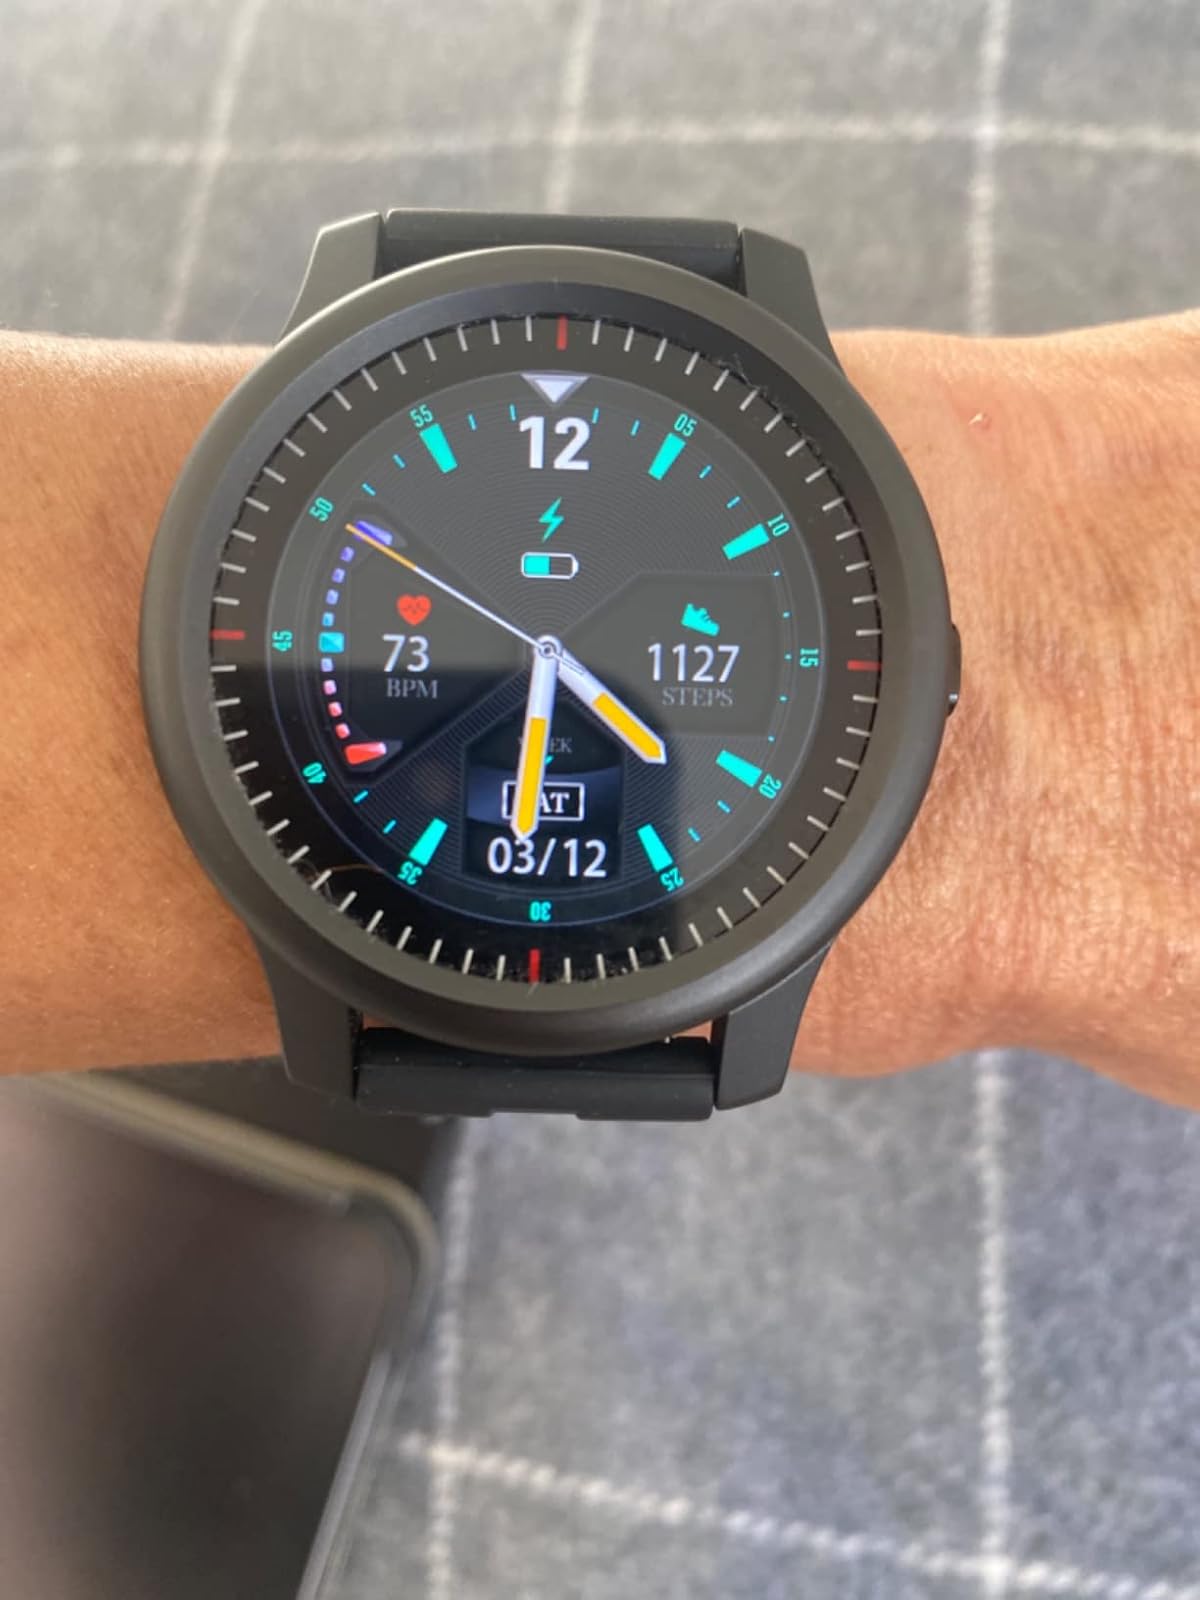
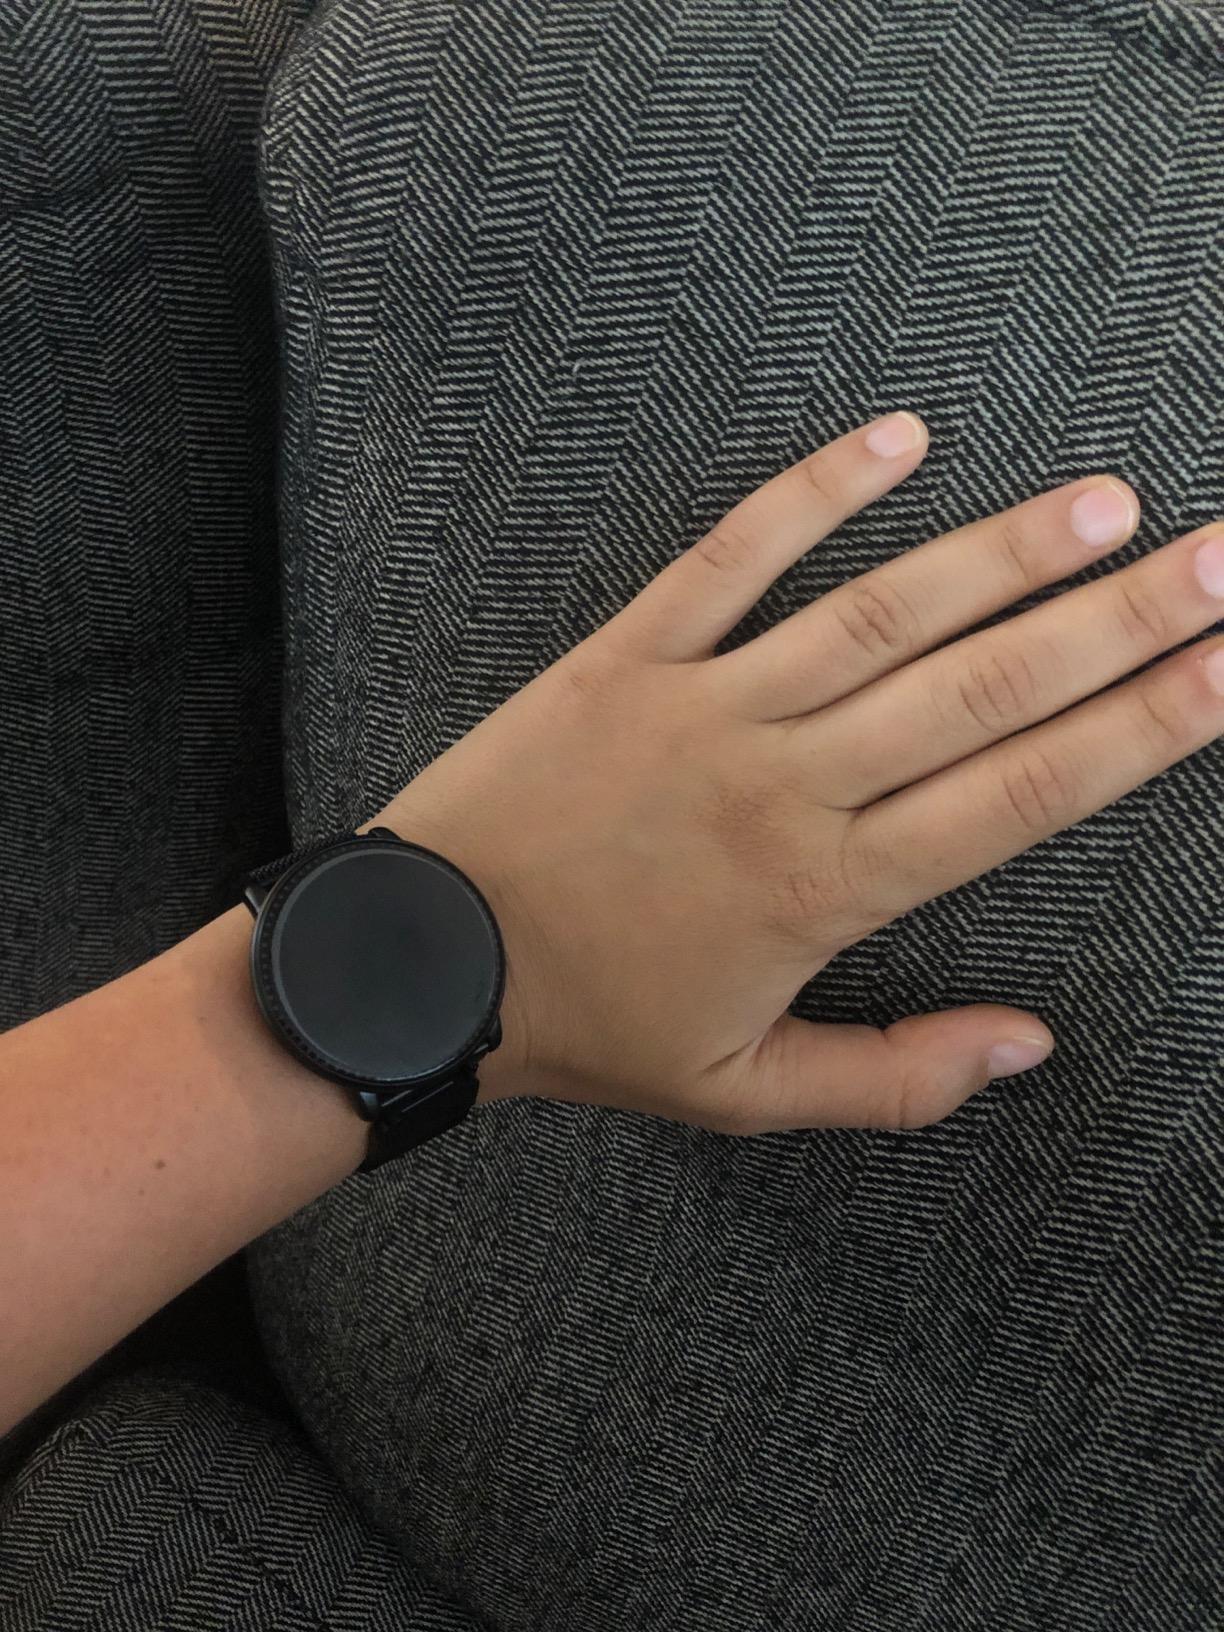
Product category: smartwatch
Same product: no